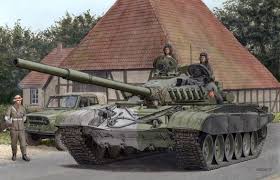
Label: Tank